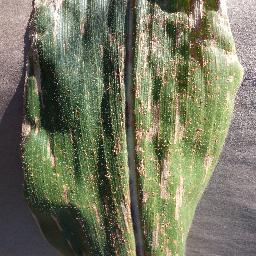
Label: Corn_(Maize)___Gray_Leaf_Spot_(Cercospora)